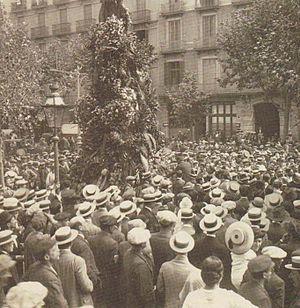
Rafael Casanova i Comes, né vers 1660 à Moià et mort le 2 mai 1743 à Sant Boi de Llobregat, est un juriste et homme politique espagnol de Catalogne. Partisan de l'archiduc Charles de Habsbourg pendant la guerre de Succession d'Espagne, il est, en 1713-1714, le dernier chef des conseillers du Conseil des Cent de Barcelone.